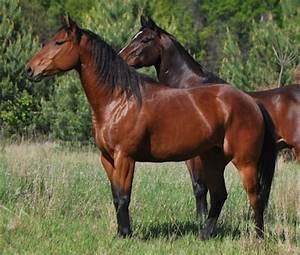
horse